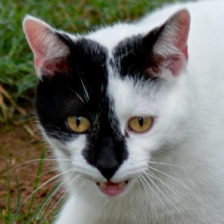
Label: animals